Adult contemporary music

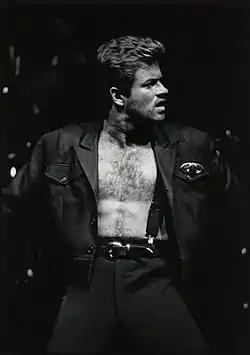
"Careless Whisper" stayed at the No. 1 spot in the adult contemporary chart for 5 weeks. The song was George Michael's first solo single.

On April 7, 1979, the Easy Listening chart officially became known as Adult Contemporary, and those two words have remained consistent in the name of the chart ever since. Adult contemporary music became one of the most popular radio formats of the 1980s. The growth of AC was a natural result of the generation that first listened to the more "specialized" music of the mid-late 1970s growing older and not being interested in the heavy metal and rap/hip-hop music that a new generation helped to play a significant role in the Top 40 charts by the end of the decade.